Isle of Man Air Services

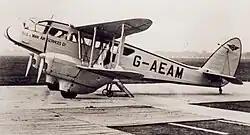
Isle of Man Air Services DH.89 Dragon Rapide at Manchester (Ringway) Airport in 1939.

Isle of Man Air Services Ltd (IoMAS) was a small airline, based at Ronaldsway Airport Isle of Man, which operated scheduled flights to the English and Scottish mainland between formation in September 1937 and nationalisation in January 1947.